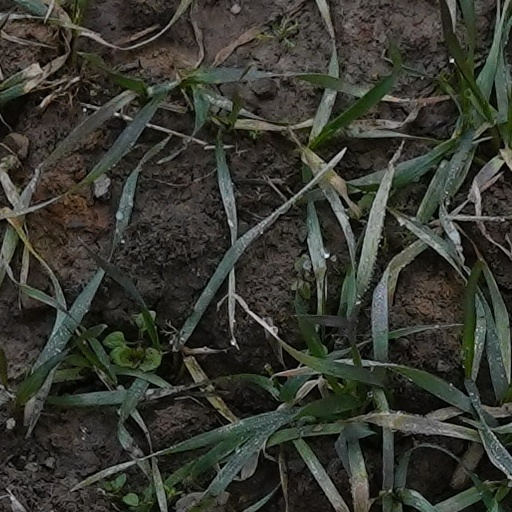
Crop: wheat